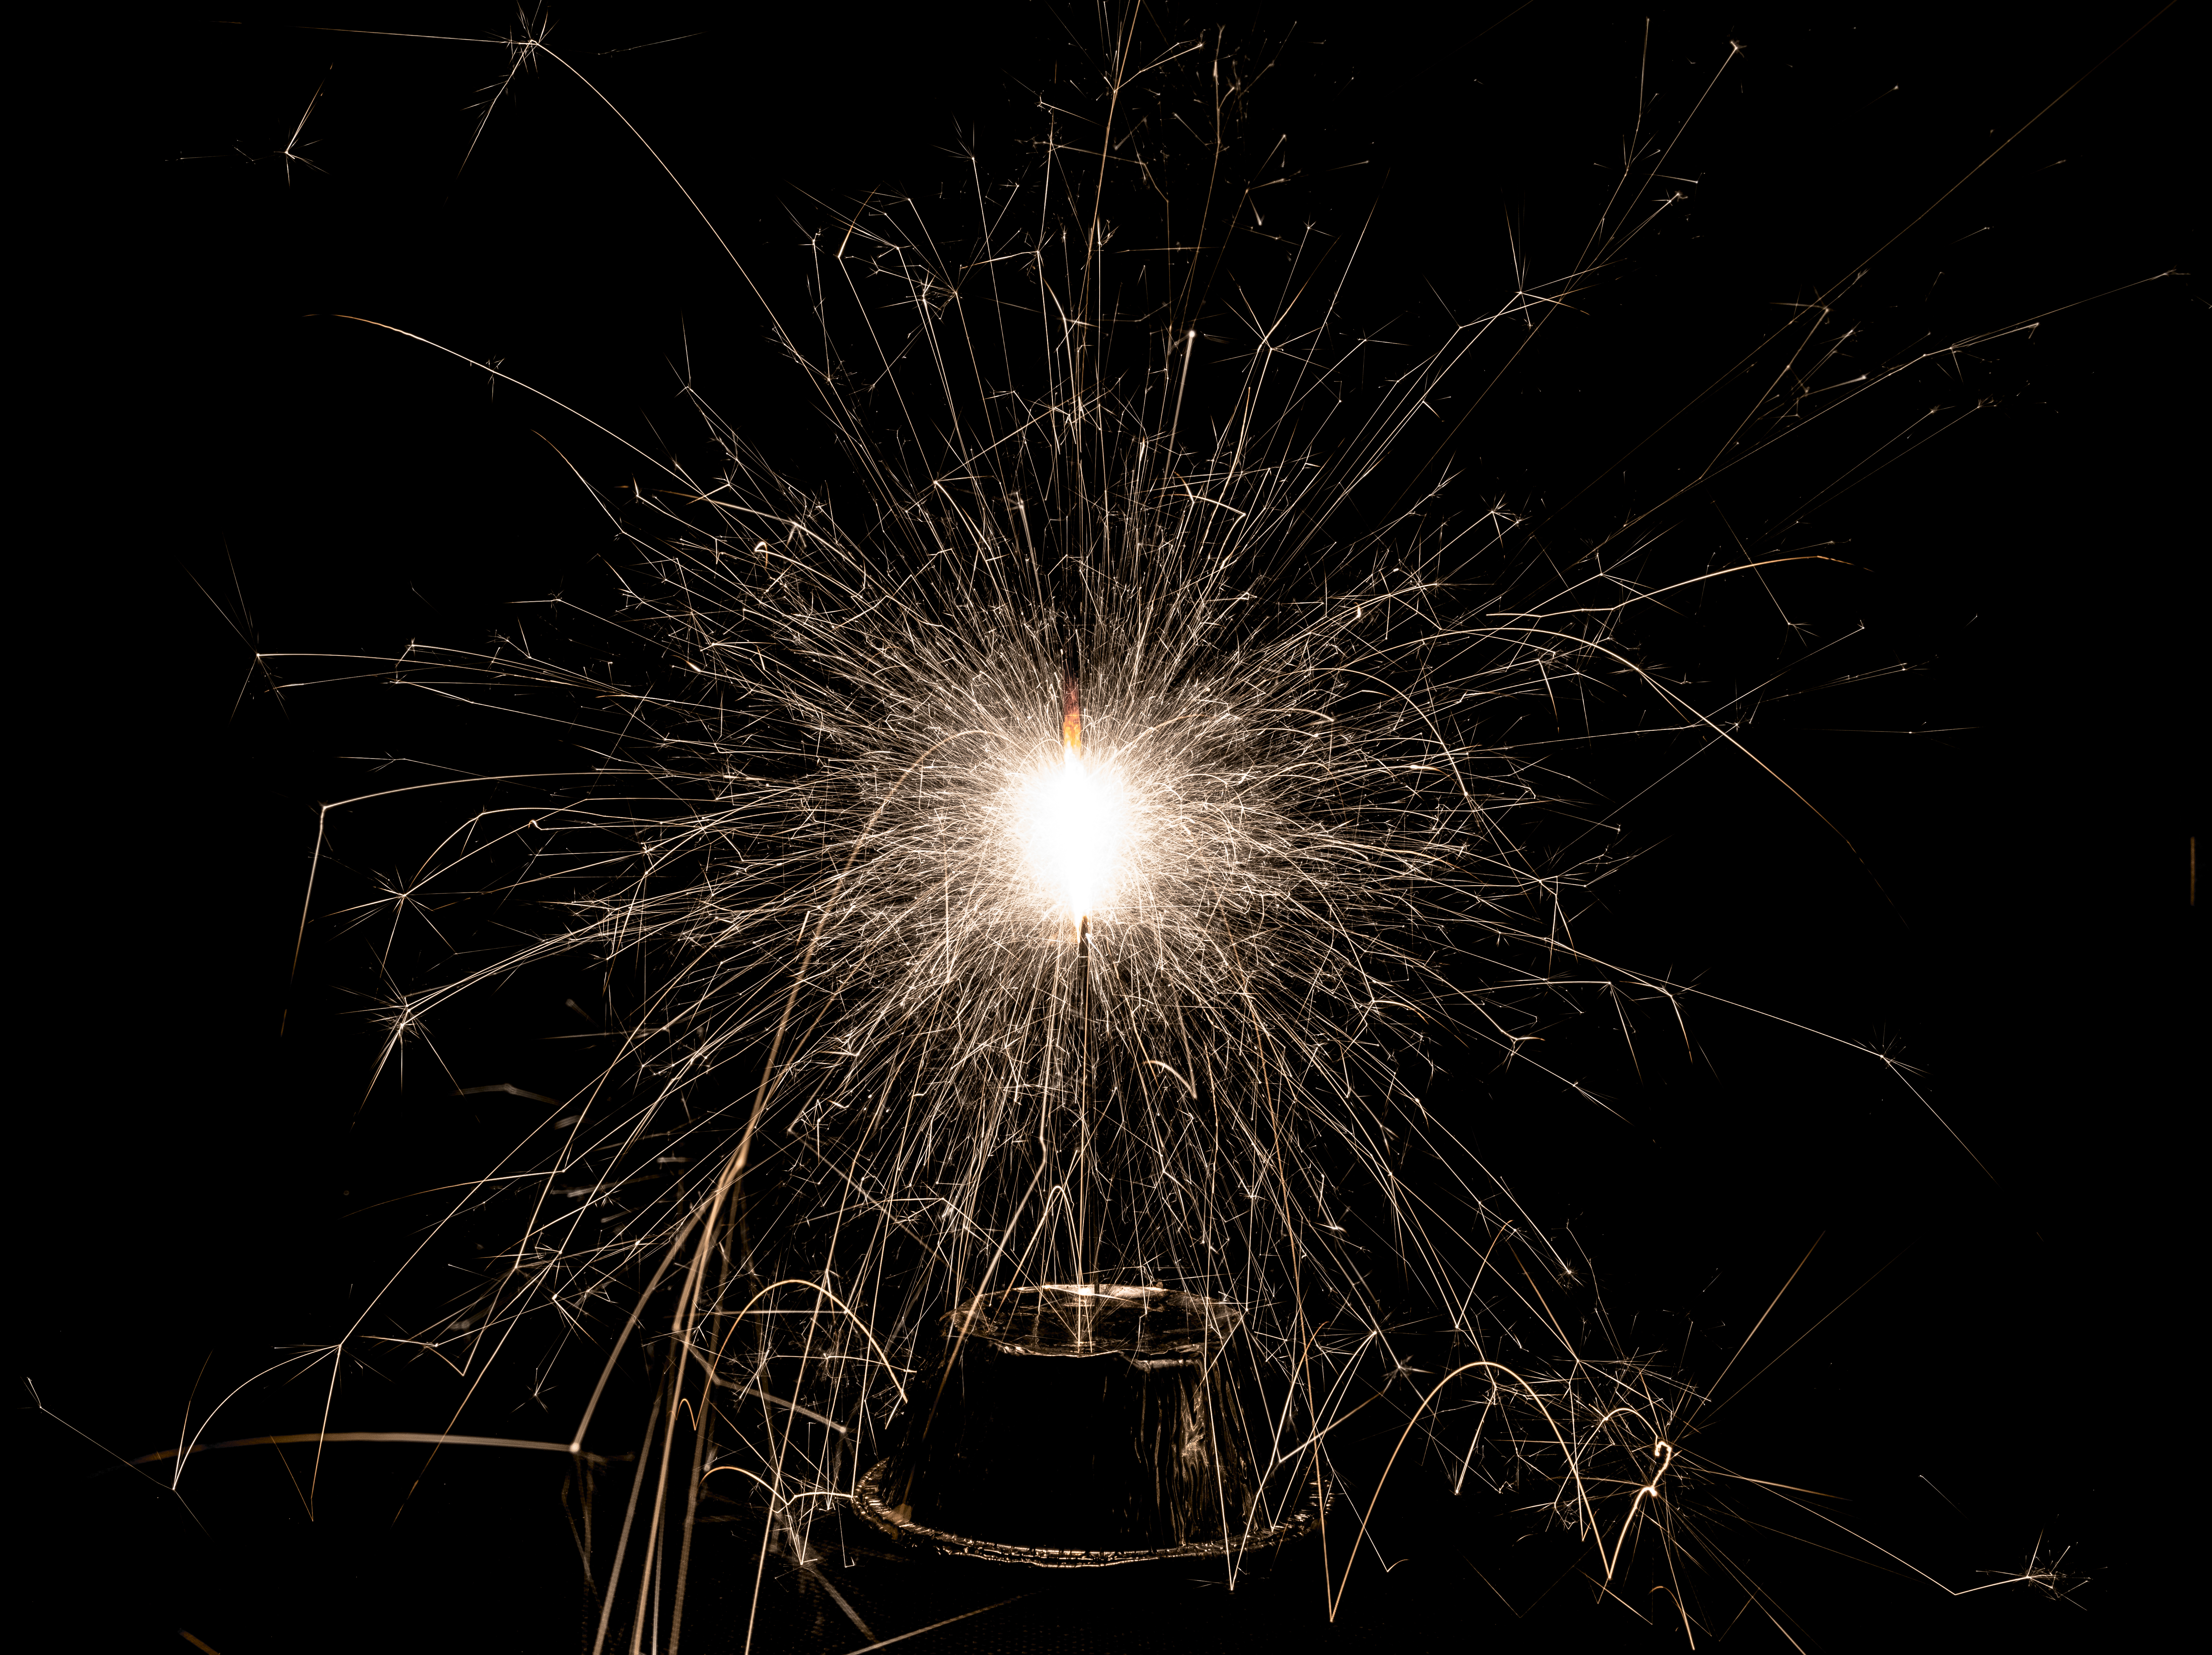
light, fireworks, sparkler, darkness, black and white, sky, night, diwali, fete, new year's eve, computer wallpaper, event, explosive material, still life photography, stock photography, space, midnight